Hamilton, New Zealand

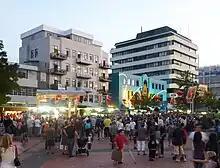
Garden Place

Education and research are important to the city—Hamilton is home to two institutes of higher education, the University of Waikato and the Waikato Institute of Technology (Wintec). Research at the Ruakura research centres have been responsible for much of New Zealand's innovation in agriculture. Hamilton's main revenue source is the dairy industry, due to its location in the centre of New Zealand's largest dairying area.